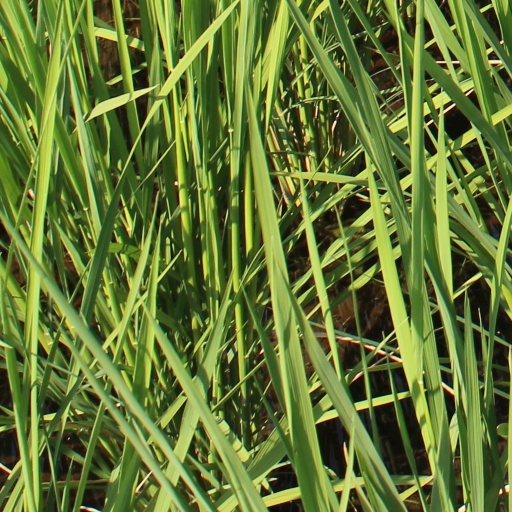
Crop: rice